Television Centre, London

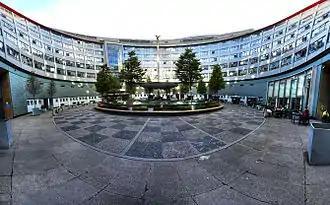
Panoramic view of the centre of the building, showing the statue of Helios, the Greek god of the sun

The overall design from the air appeared to resemble a question mark in shape. The architect, Graham Dawbarn, (Norman & Dawbarn), drew a question mark on an envelope (now held by the BBC Written Archives Centre) while thinking about the design of the building, and realised that it would be an ideal shape for the site. An article in "The BBC Quarterly", July 1946, proposed a circular design, several years before Dawbarn drew up his plans.